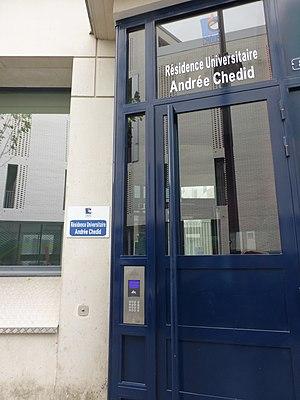
Résidence universitaire, 8 rue Romy Schneider, 18°.
La rue Romy-Schneider est une voie du 18ᵉ arrondissement de Paris, en France.